Aquarium

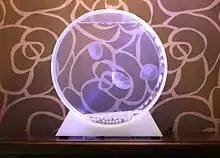
A typical kreisel tank housing several moon jellyfish

Objects used for aquariums include: coffee tables, sinks, and even toilets. Another such example is the MacQuarium, an aquarium made from the shell of an Apple Macintosh computer. In recent years, elaborate custom-designed home aquariums costing hundreds of thousands of dollars have become status symbols—according to "The New York Times", "among people of means, a dazzling aquarium is one of the last surefire ways to impress their peers."